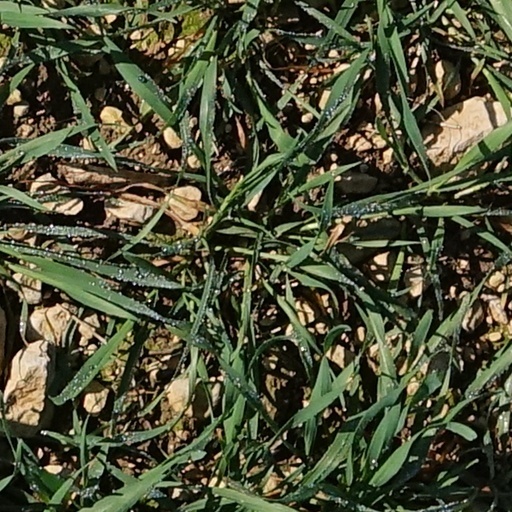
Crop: wheat